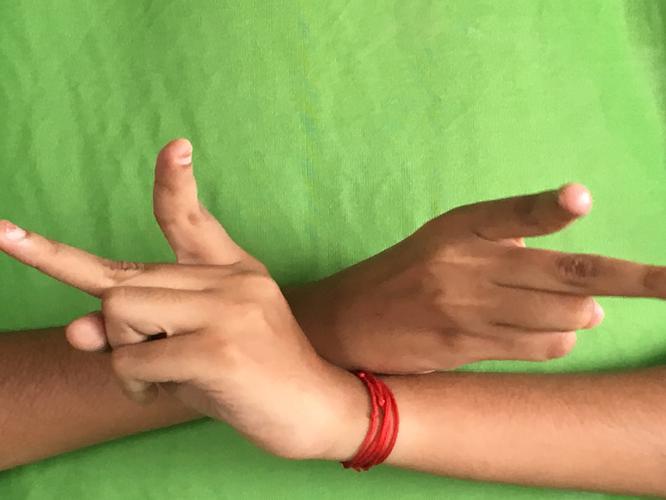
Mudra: Kartariswastika
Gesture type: double_hand